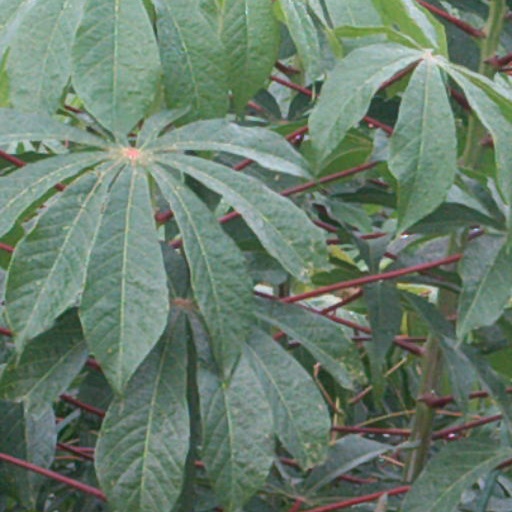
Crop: cassava